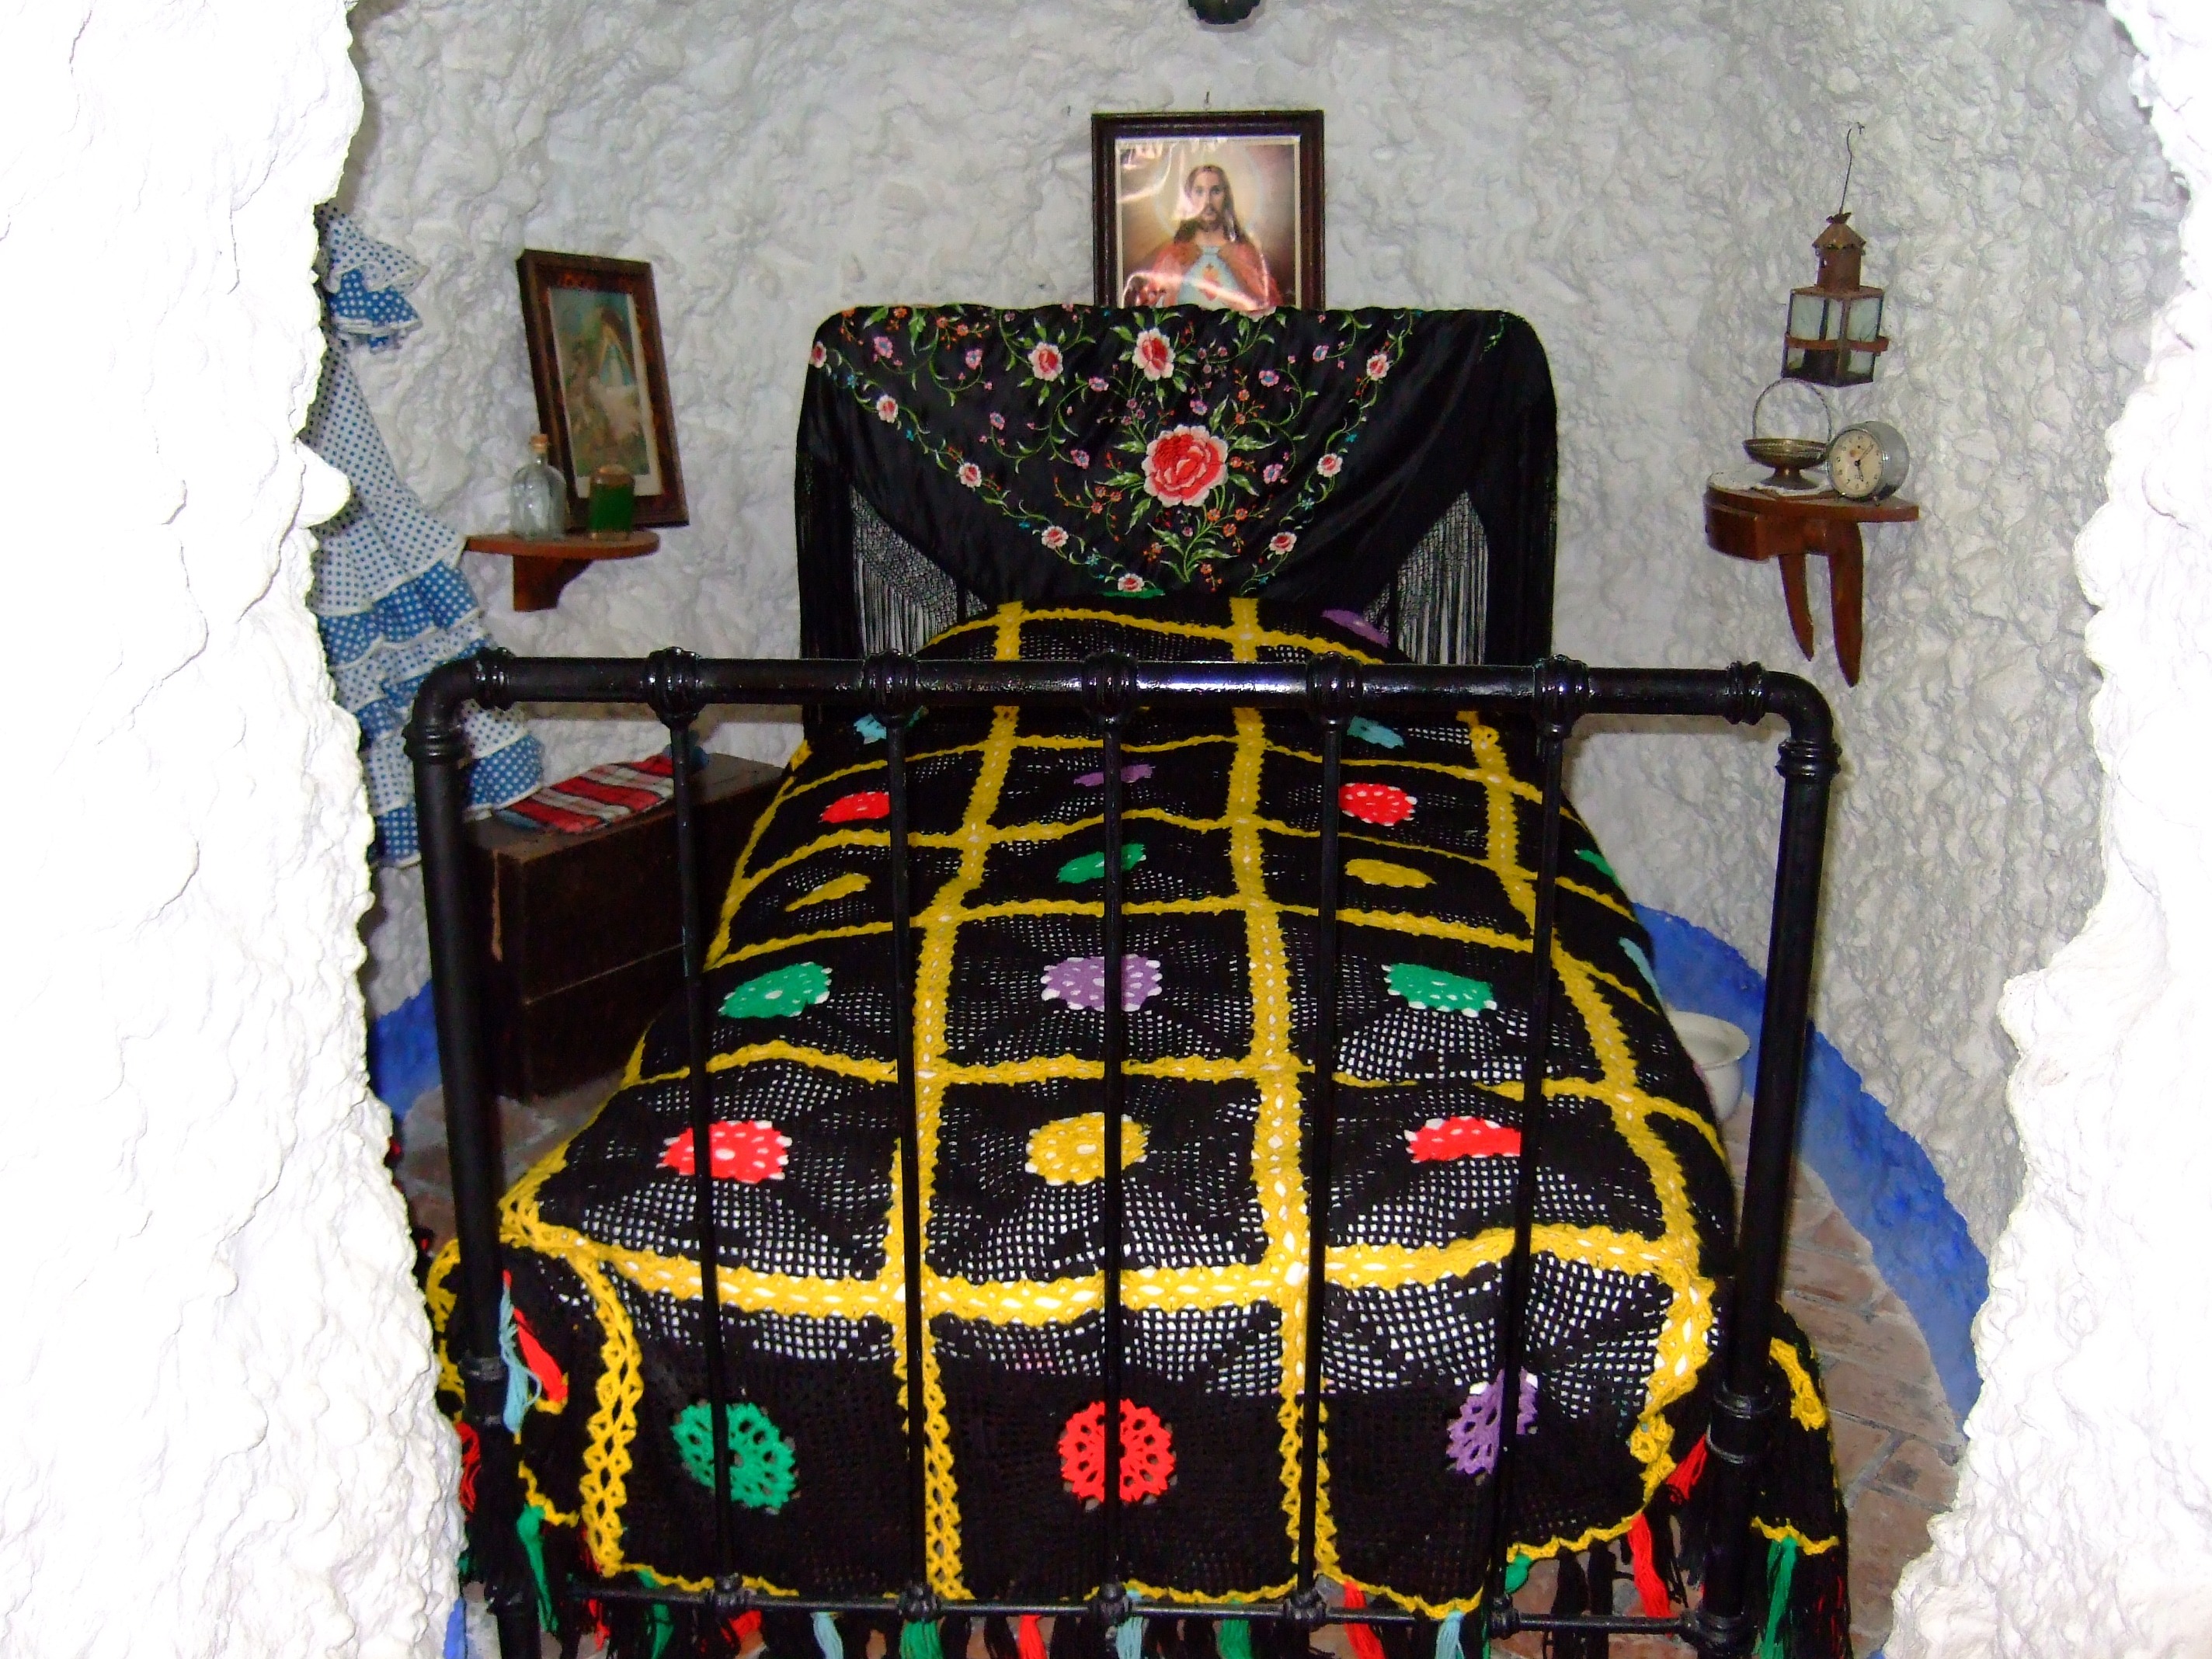
cave, fashion, clothing, bedroom, spain, andalusia, granada, sacromonte